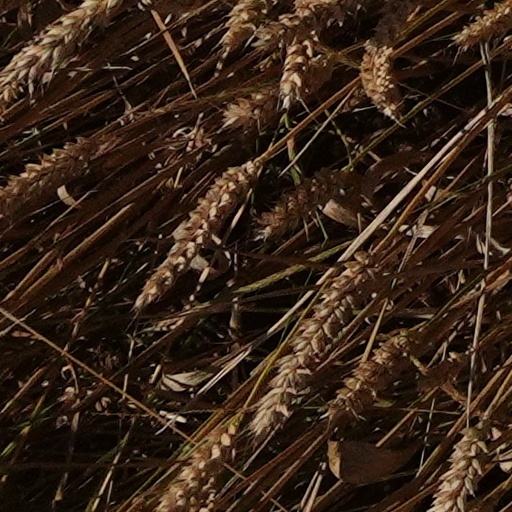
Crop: wheat